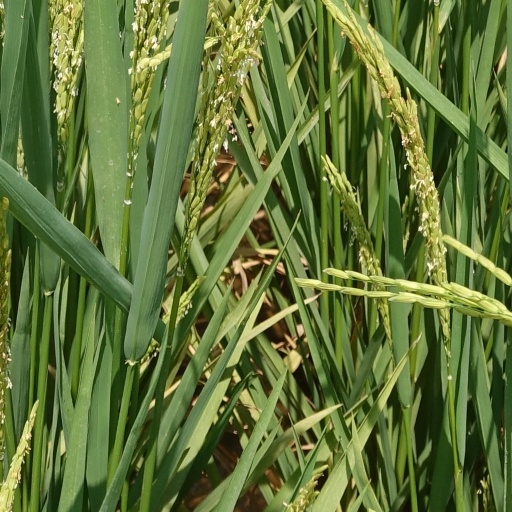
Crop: rice